2003 invasion of Iraq

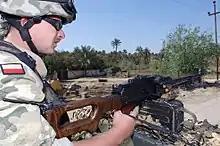
Poland was part of the "coalition of the willing"

Australia contributed approximately 2,000 Australian Defence Force personnel, including a special forces task group, three warships and 14 F/A-18 Hornet aircraft. On 16 April 2003, Australian special operations forces captured the undefended Al Asad air base west of Baghdad. The base would later become the second largest coalition facility post-invasion.